Meir Just

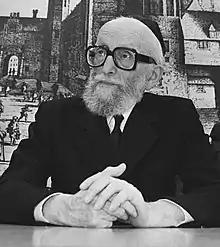
Meir Just (1982)

Meir Just (7 July 1908 – 9 April 2010) was the Chief Rabbi of Amsterdam, Netherlands. Just served as a spiritual leader for the Dutch Jewish community for more than 45 years, until his death in 2010.